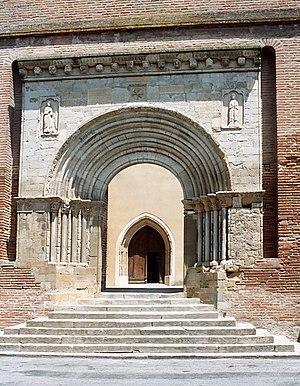
France - Languedoc - Aude - Église Saint-Saturnin de Belpech
L'art roman languedocien reflète de nombreuses influences dues à la position de carrefour du Languedoc : l'influence de l'antiquité romaine, l'influence de l'architecture wisigothique, l'influence de l'art roman lombard et l'influence de l'architecture hispano-mauresque.
L'église Saint-Saturnin est une église romane située à Belpech dans le Lauragais, pays du département français de l'Aude en région Occitanie.